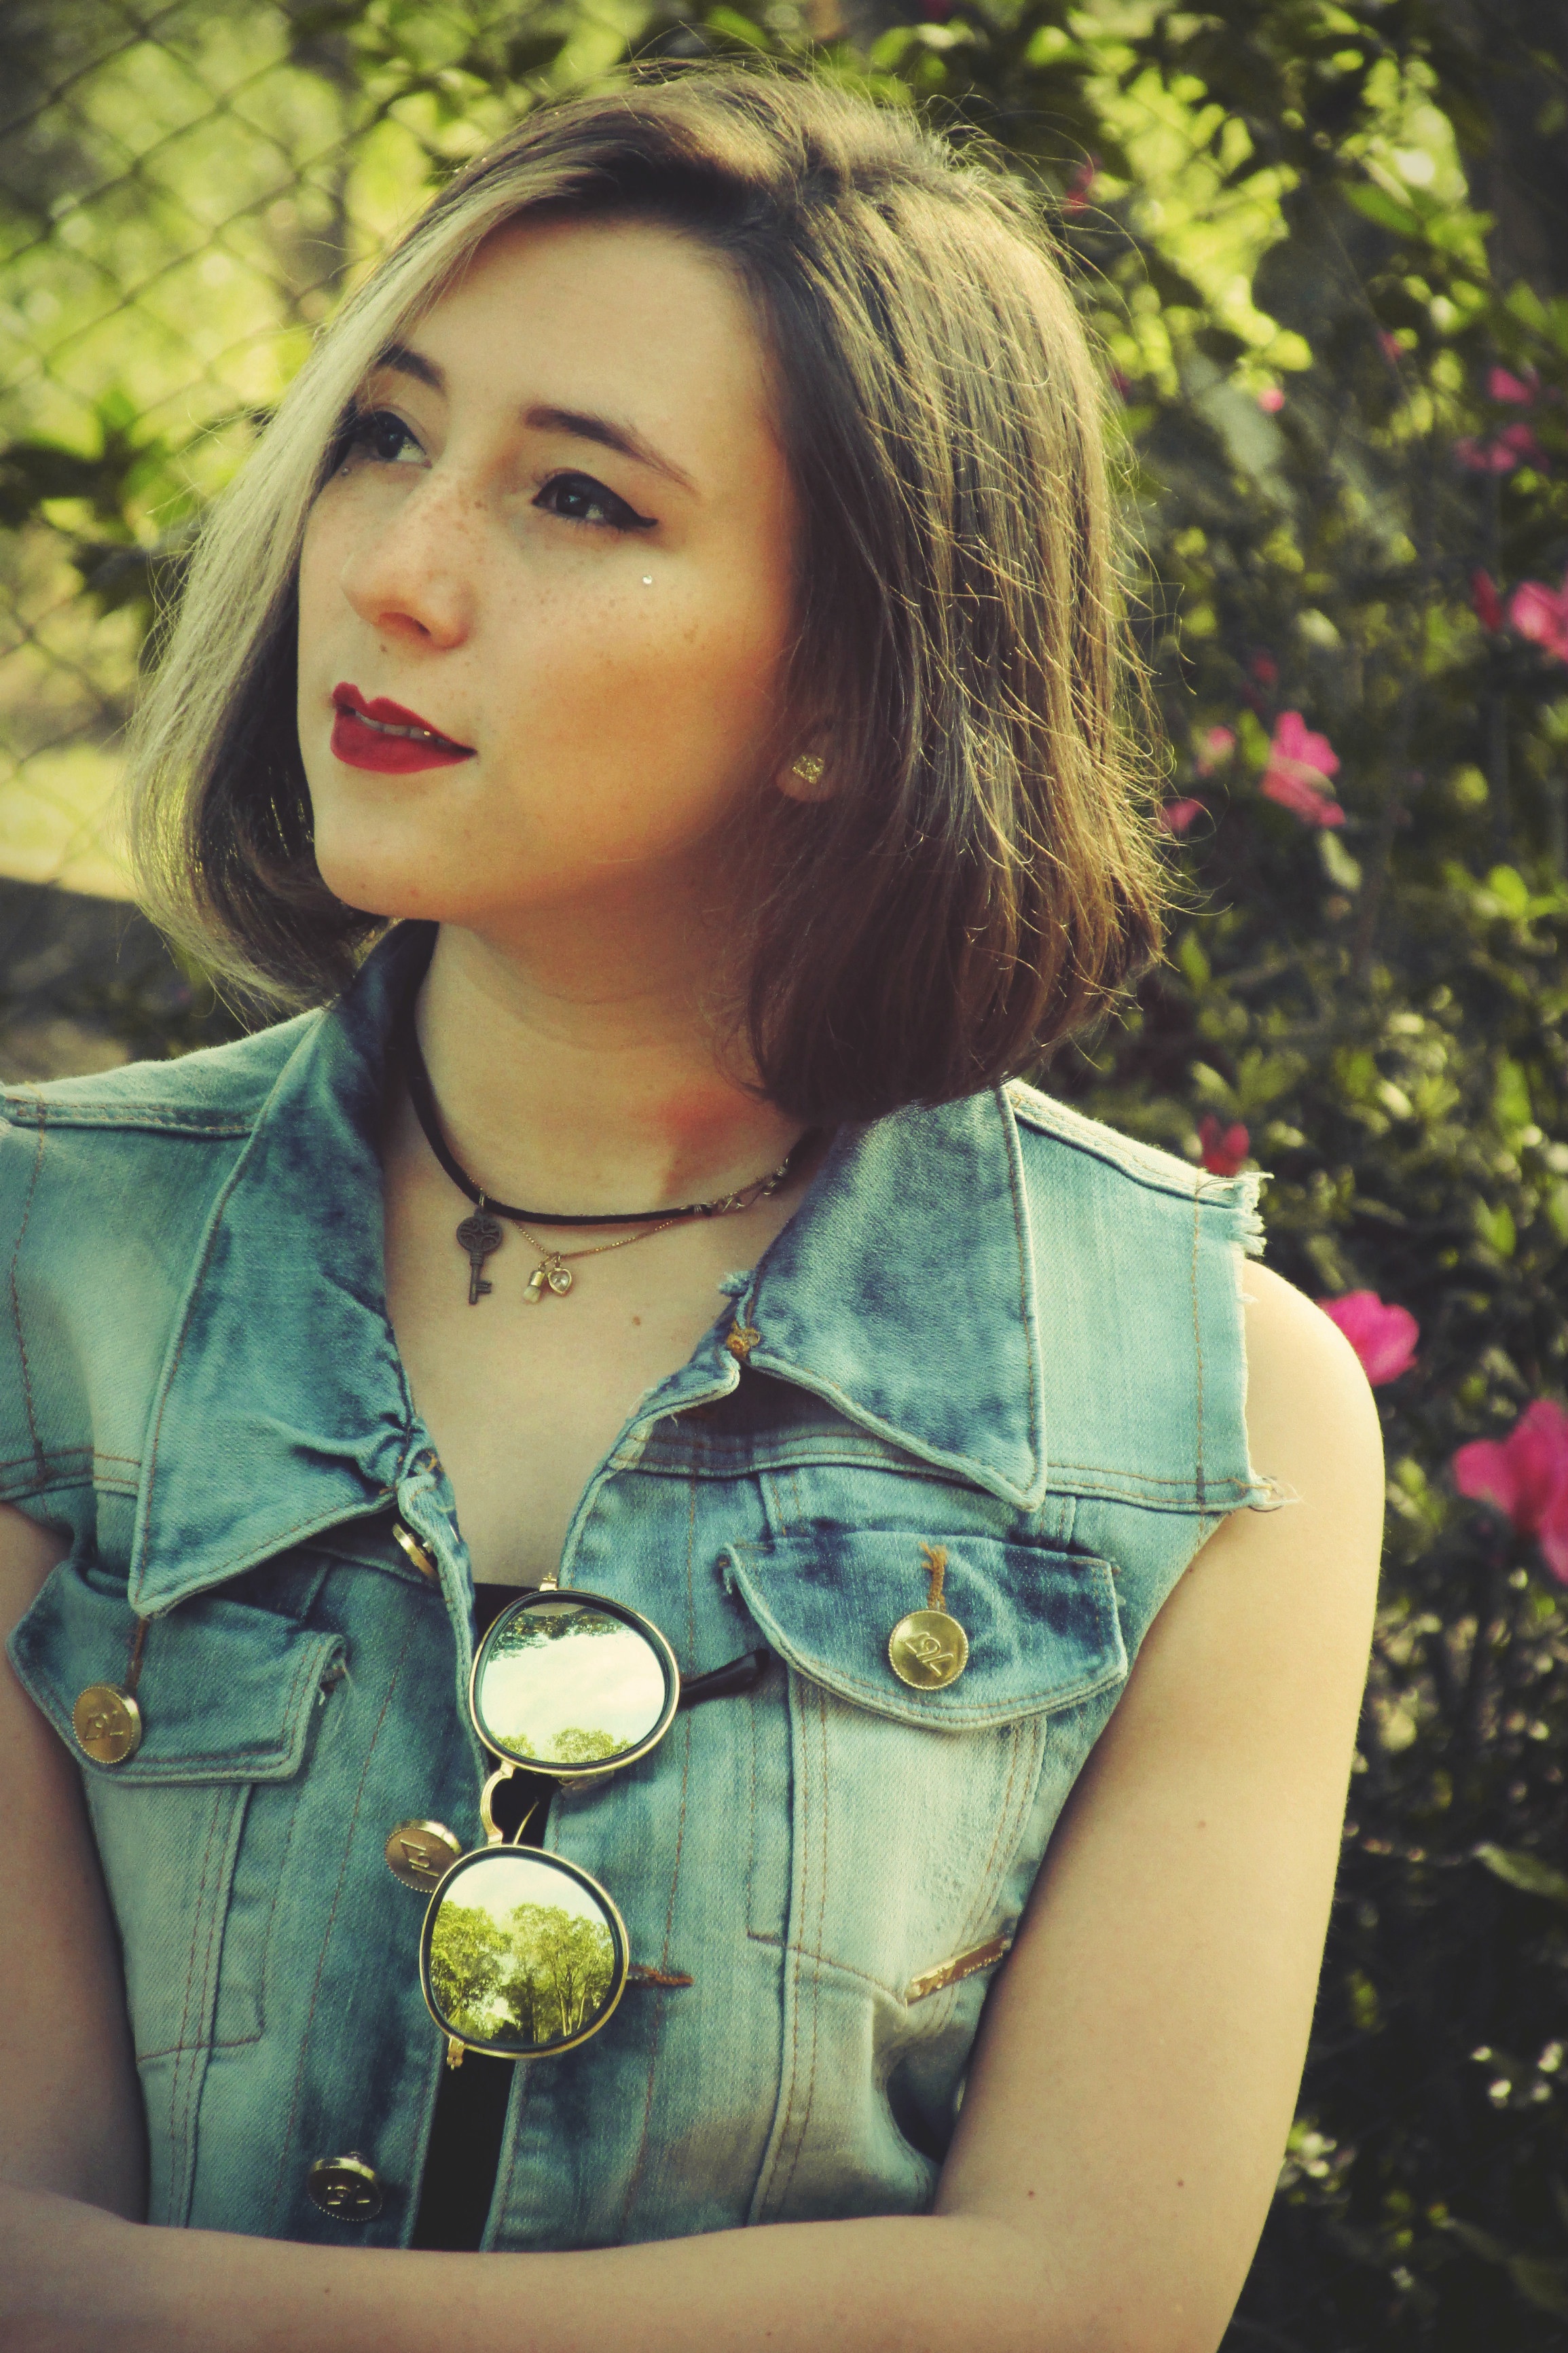
person, girl, woman, hair, photography, portrait, model, spring, green, color, fashion, lady, facial expression, hairstyle, smile, human body, face, dress, eye, photograph, skin, beauty, photo shoot, brown hair, portrait photography